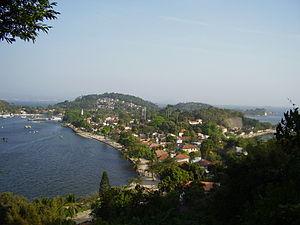
Paquetá est un quartier de la ville de Rio de Janeiro, au Brésil. Le quartier est principalement situé sur l'île de Paquetá, d'où il tire son nom.
L'île de Paquetá est une île de la baie de Guanabara, à Rio de Janeiro. Son nom vient du tupi et signifie « beaucoup de pacas ». Lieu touristique, l'île est interdite aux voitures. Elle accueille vingt baobabs, les seuls existant au Brésil, si l'on excepte un arbre planté à Fortaleza. Elle est la principale île constituant le quartier de Paquetá.